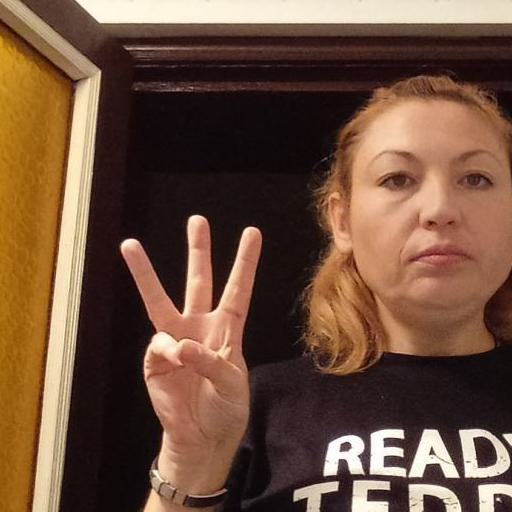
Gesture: three